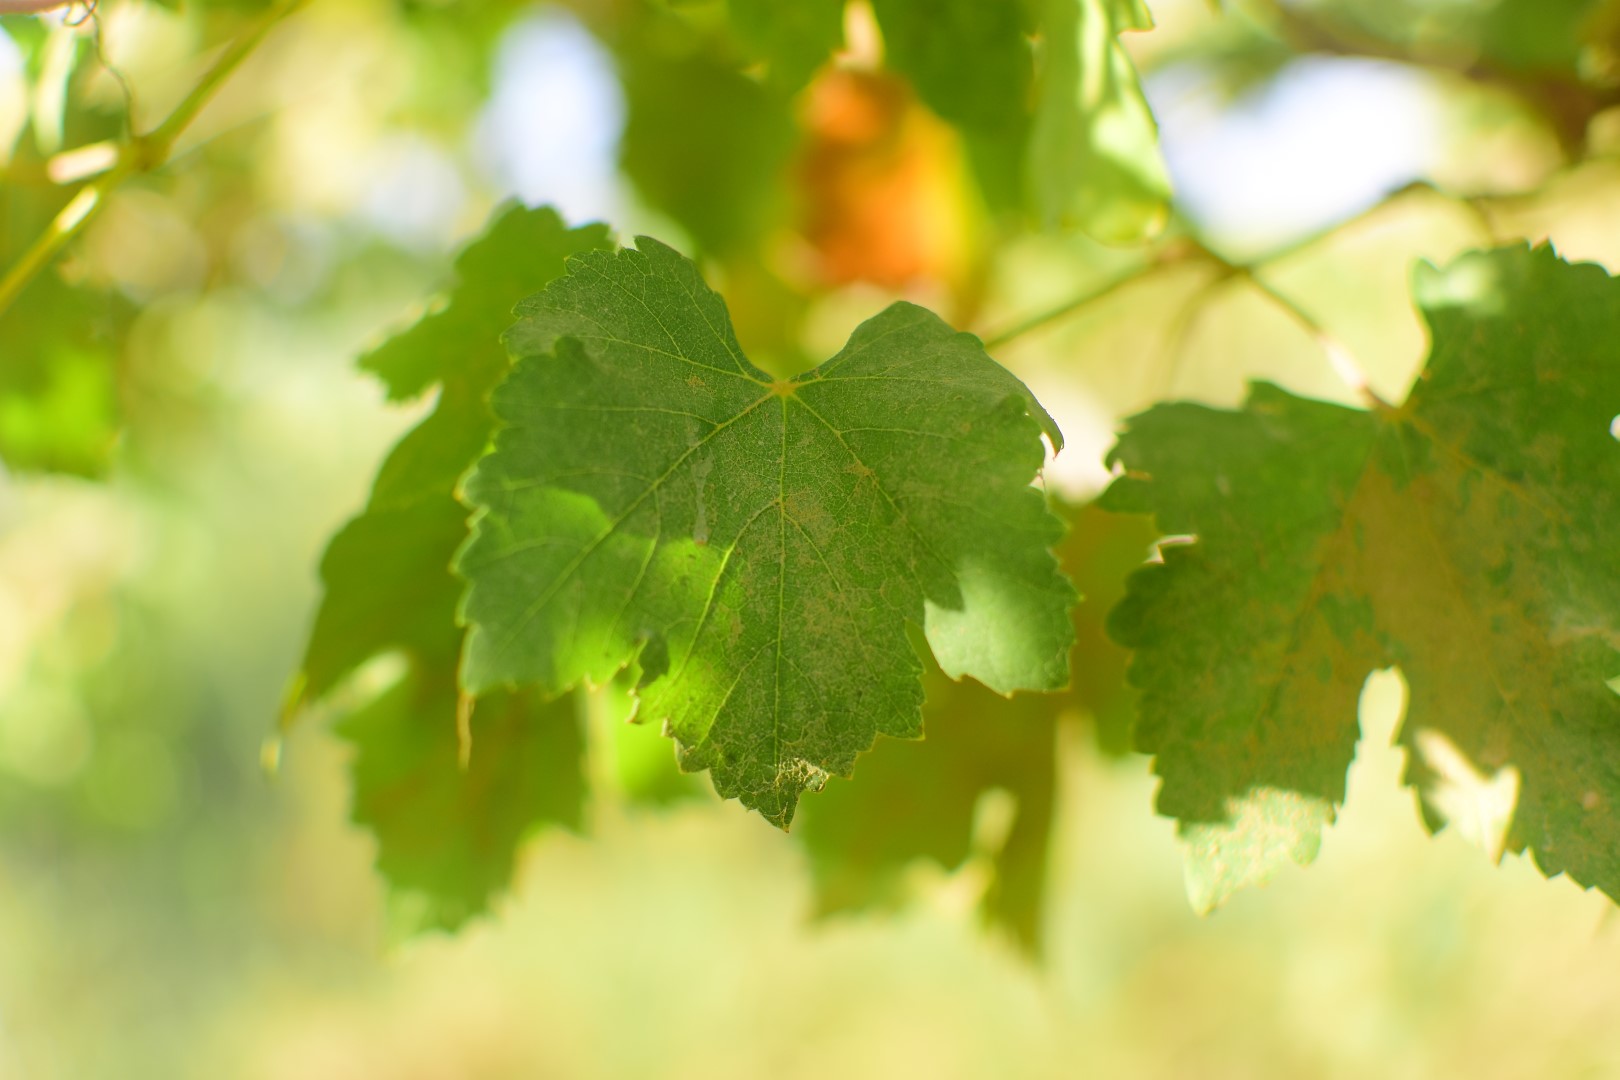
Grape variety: Deas Al-Annz